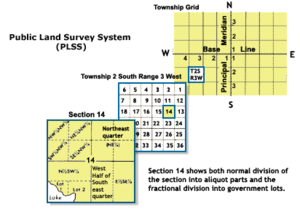
Le Public Land Survey System est une méthode de division du foncier de façon géométrique, utilisée sur les trois-quarts du territoire des États-Unis. La méthode équivalente au Canada s'appelle le Canada Lands Survey System.